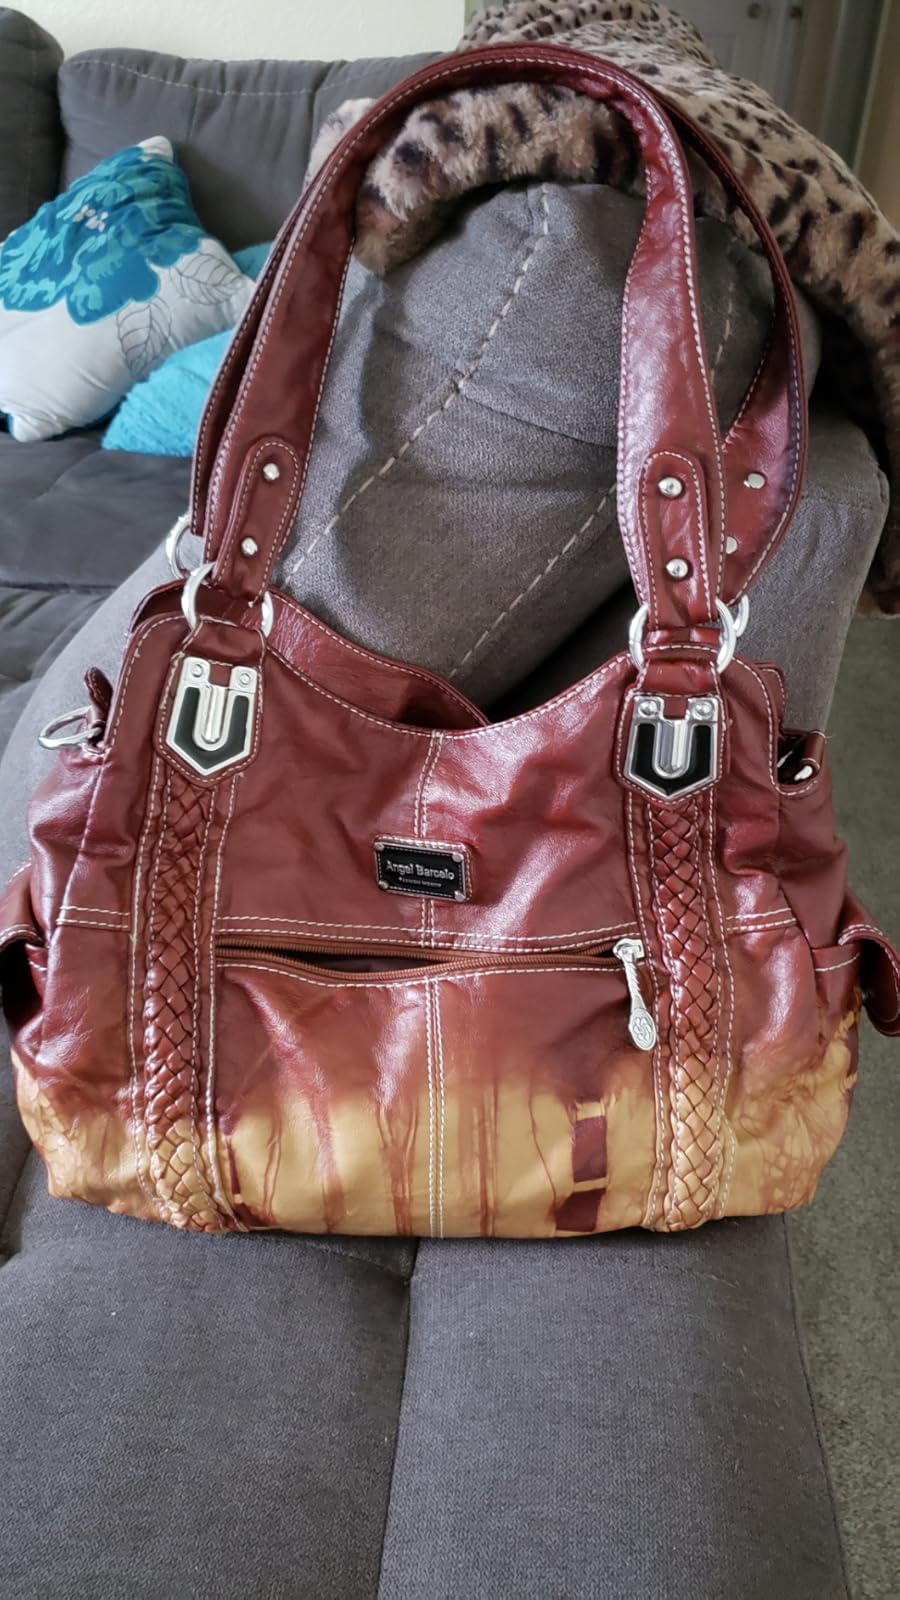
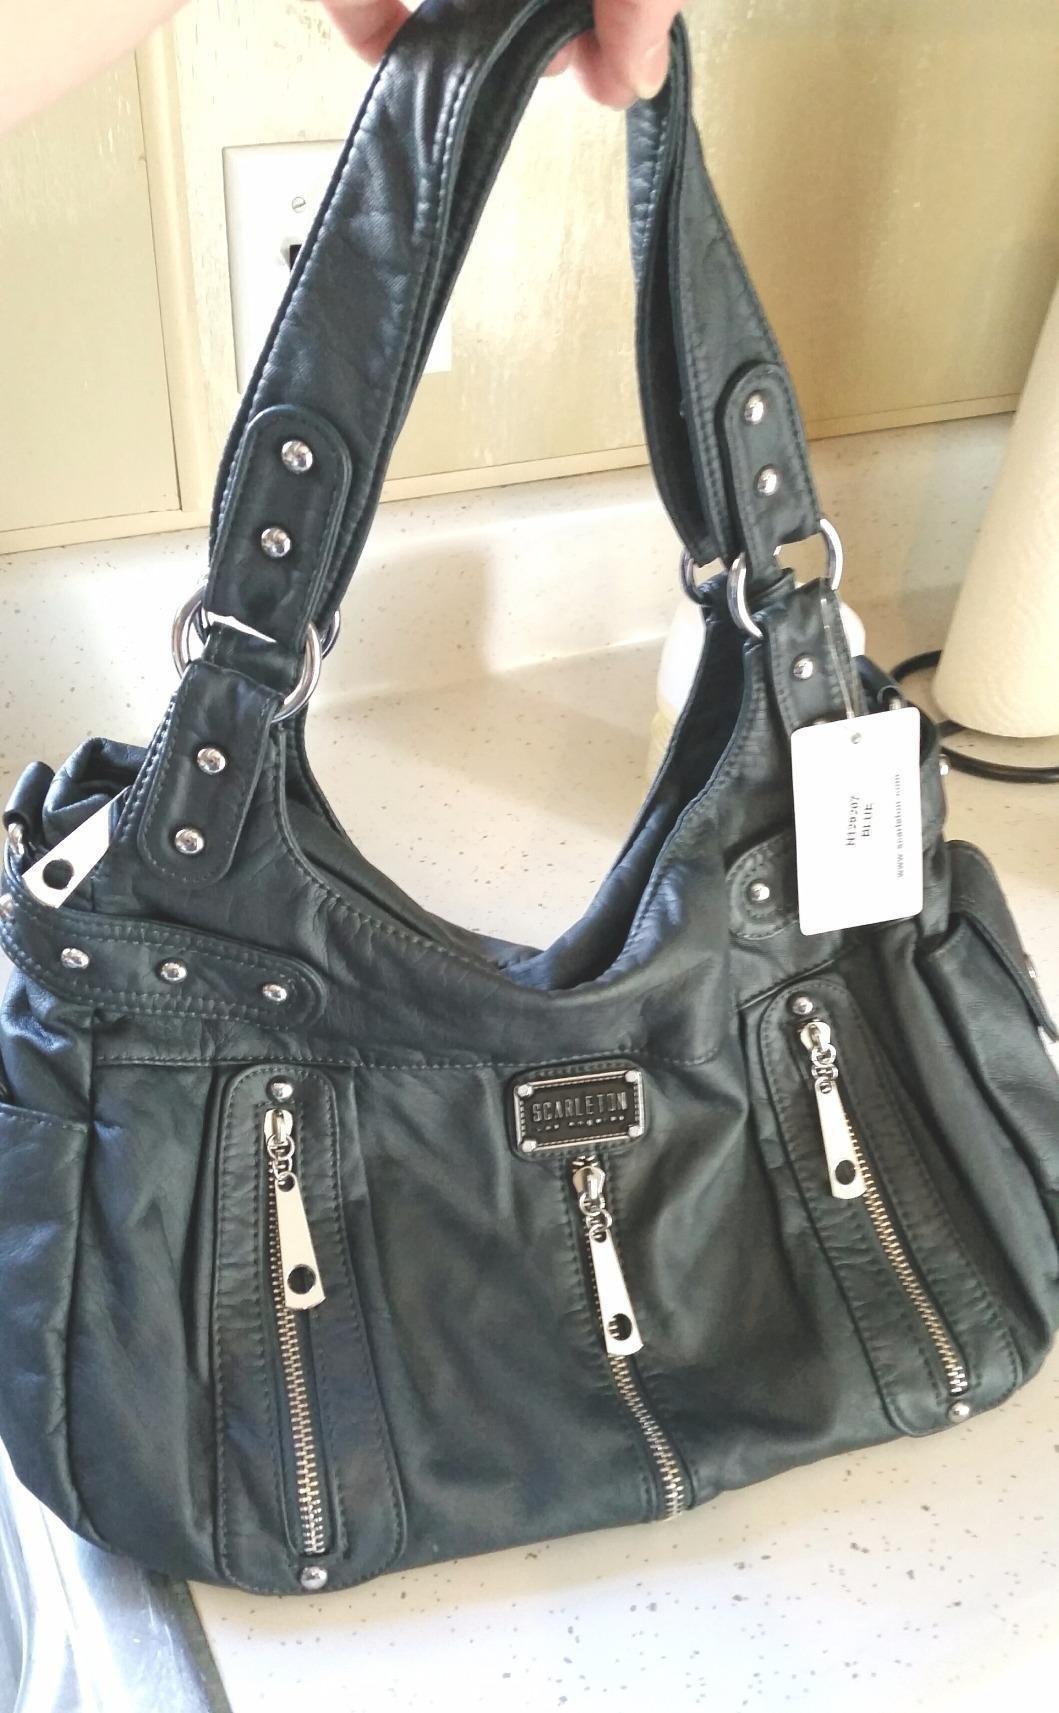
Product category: accessories_handbag
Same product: no